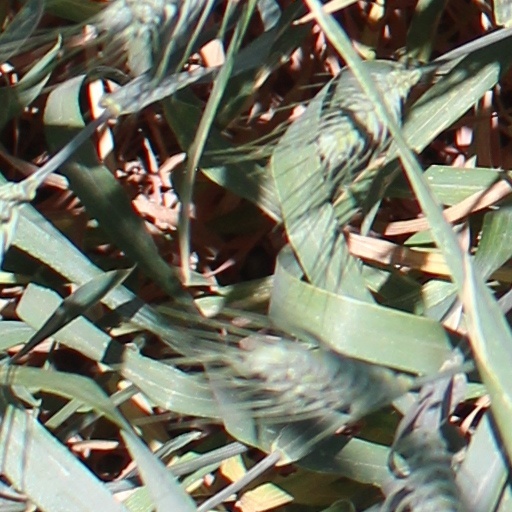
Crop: wheat